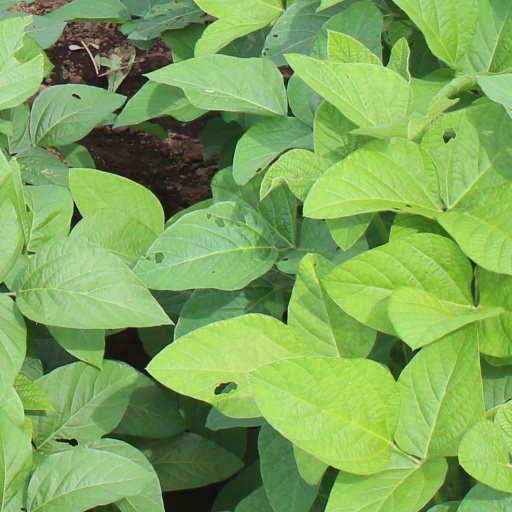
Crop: soybean